Lyre Abbey

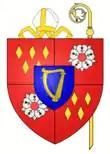
The Lyre Abbey arms after 1646.

In 1646 an important change came about when the then commendatory abbot, the Bishop of Évreux, Jacques Le Noël du Perron brought to the abbey the Maurist reform. The aggregation to the Congregation of Saint-Maur meant at first an influx of more monks to join the existing community. A new and more austere lifestyle was introduced and a dedication to scholarly activities. From the end of the 17th century the Maurists reconstructed practically all the abbey buildings, but the new burst of energy did not succeed in galvanizing recruitment and in 1698 there were only 7 monks.